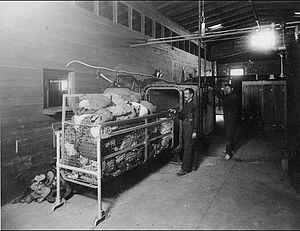
Le typhus est le nom donné à un groupe de maladies similaires, graves pour l'être humain. Au début du XXIᵉ siècle, ce terme désigne plus particulièrement le typhus exanthématique, transmis par le pou de corps, et le typhus murin, transmis par la puce du rat. Il s'agit d'infections provoquées par les bactéries de la famille des rickettsies.